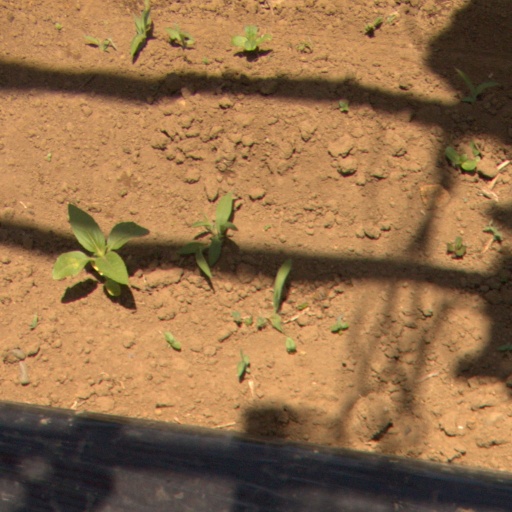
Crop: Jerusalem artichoke